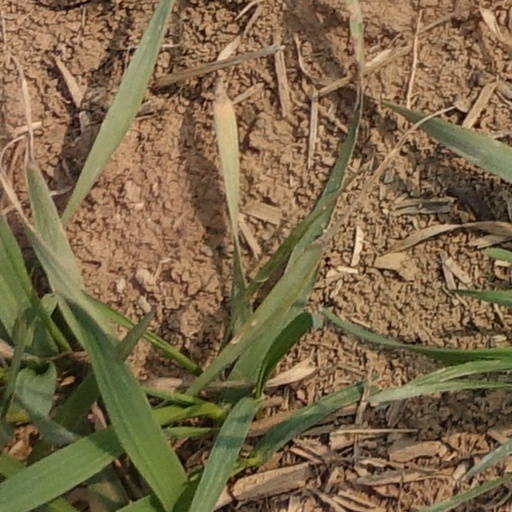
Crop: wheat